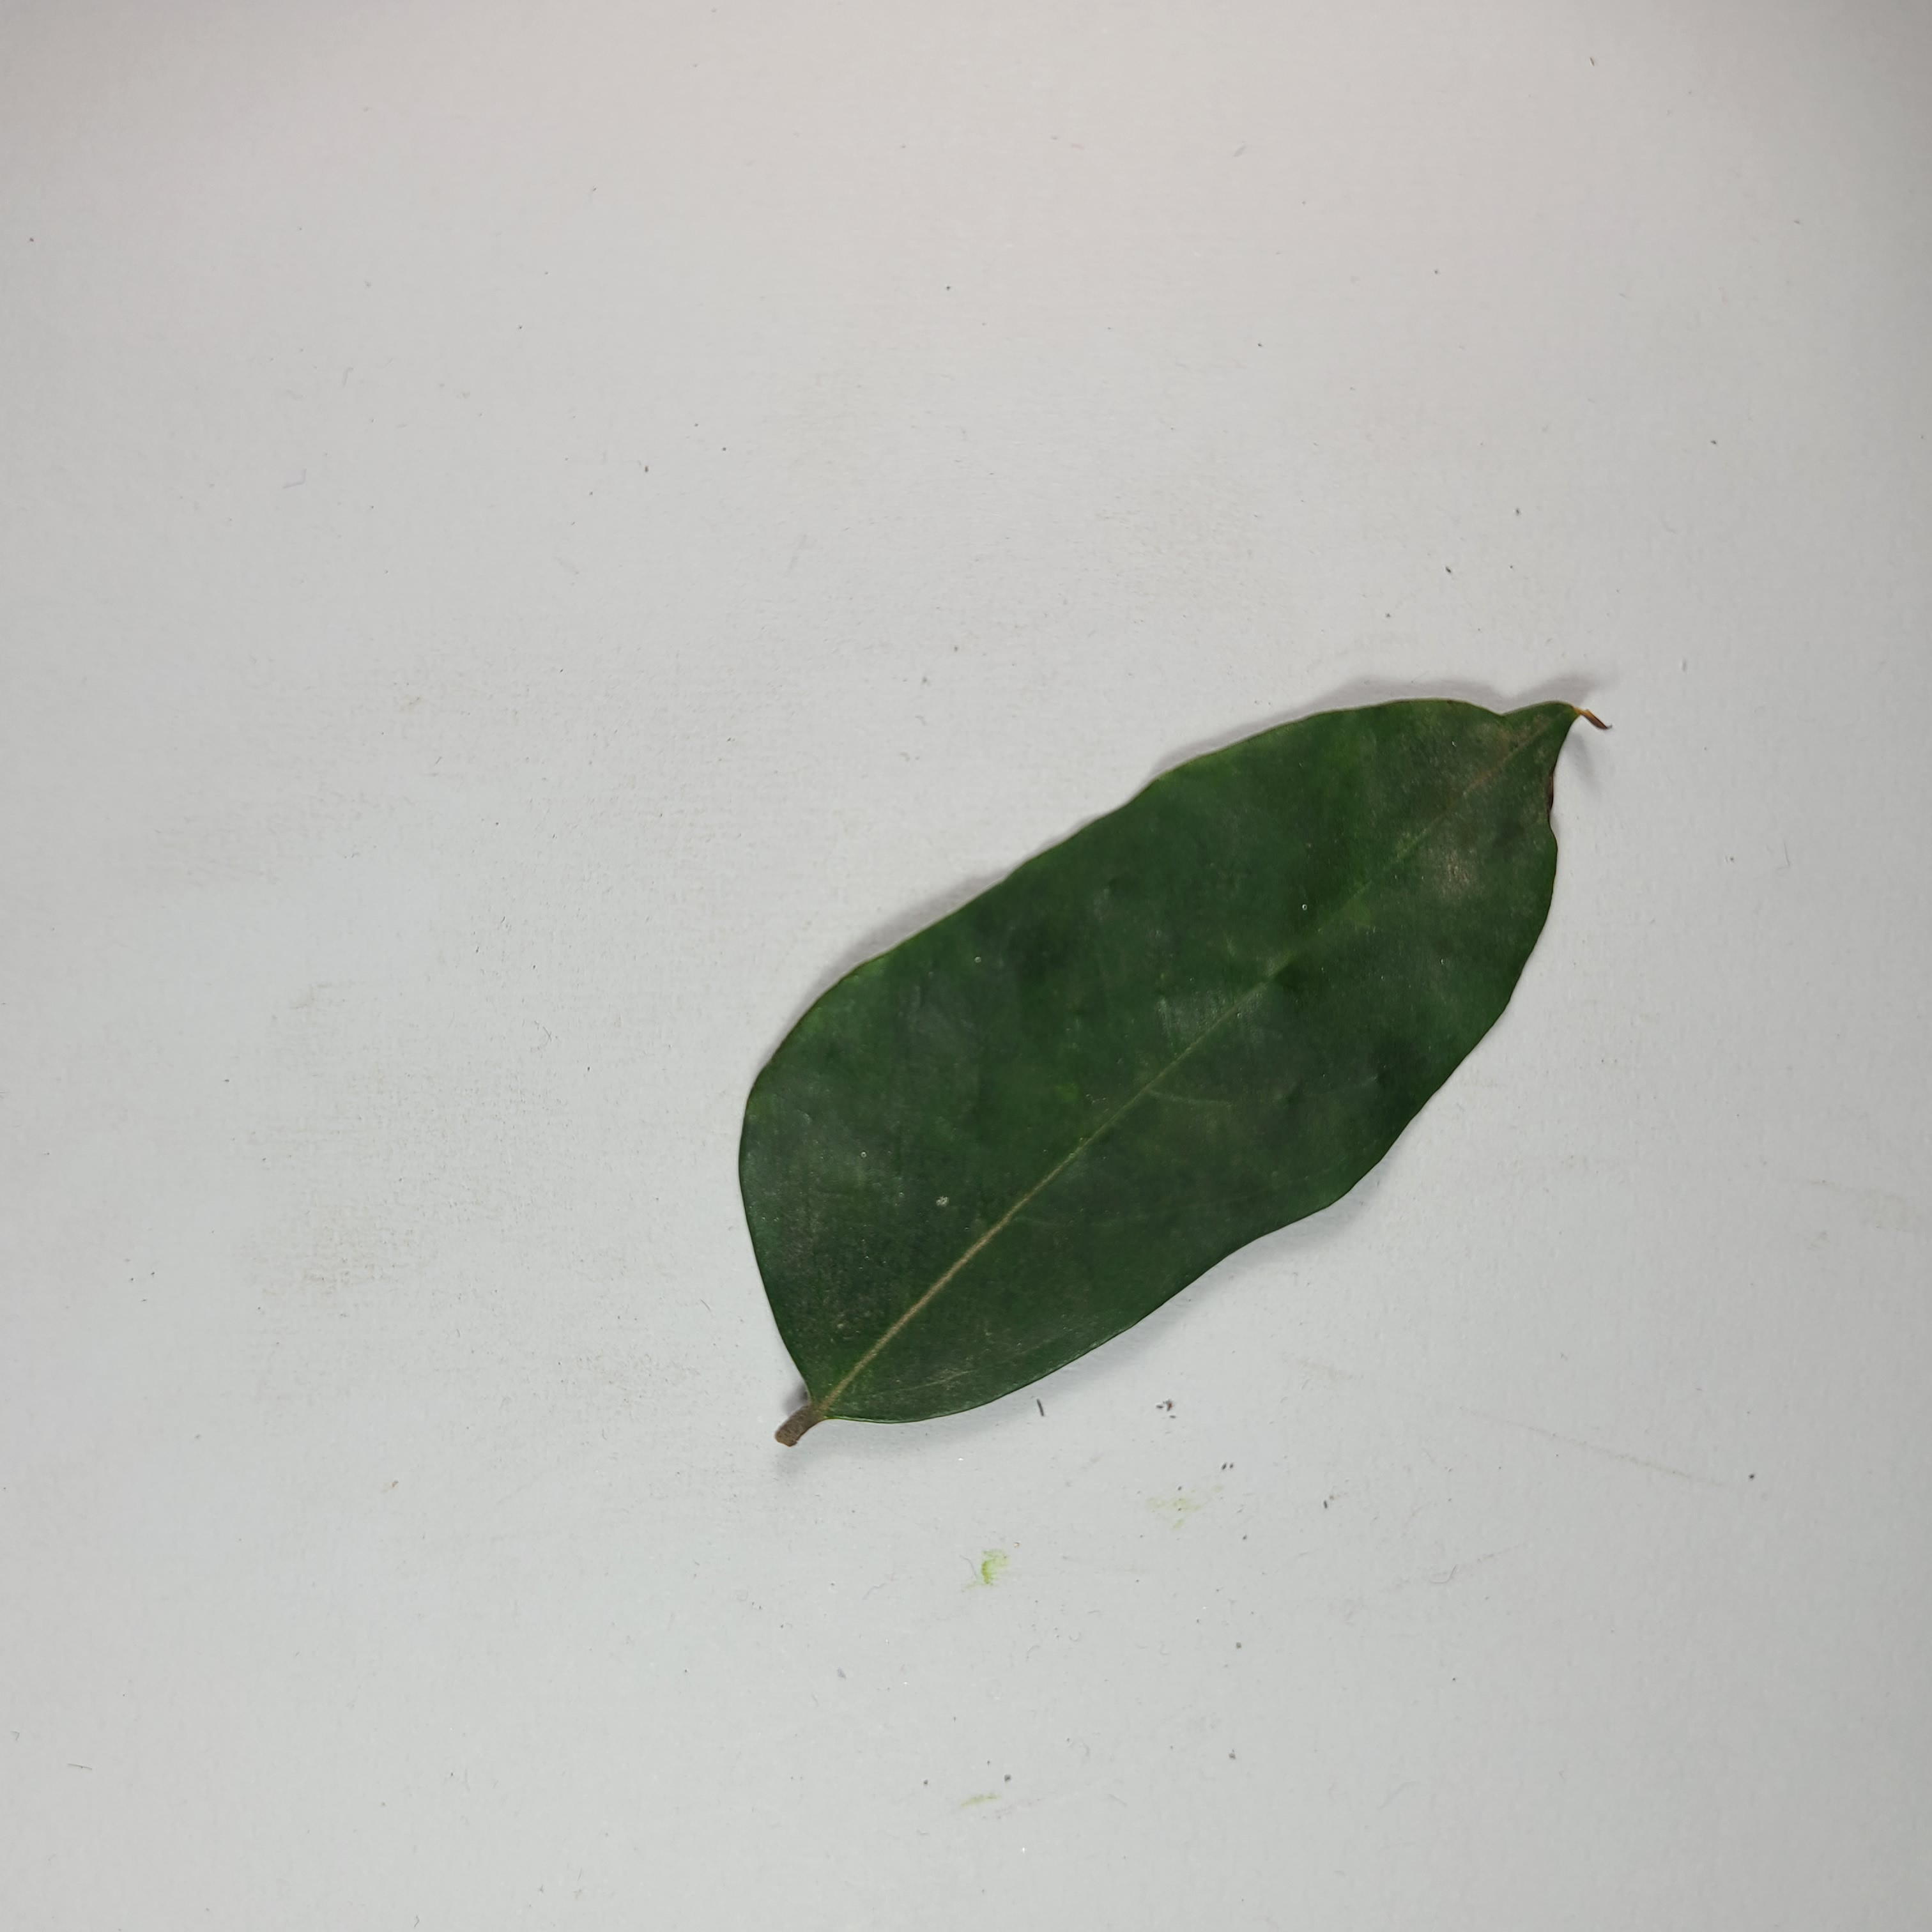
Label: Healthy Leaves